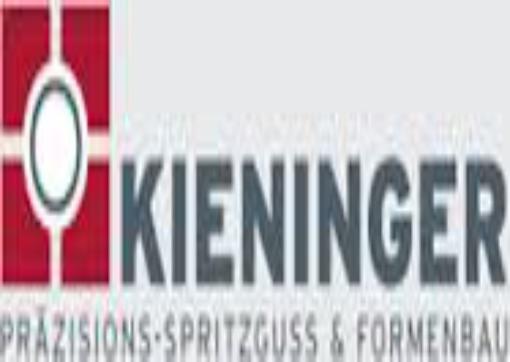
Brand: Kieninger
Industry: Necessities